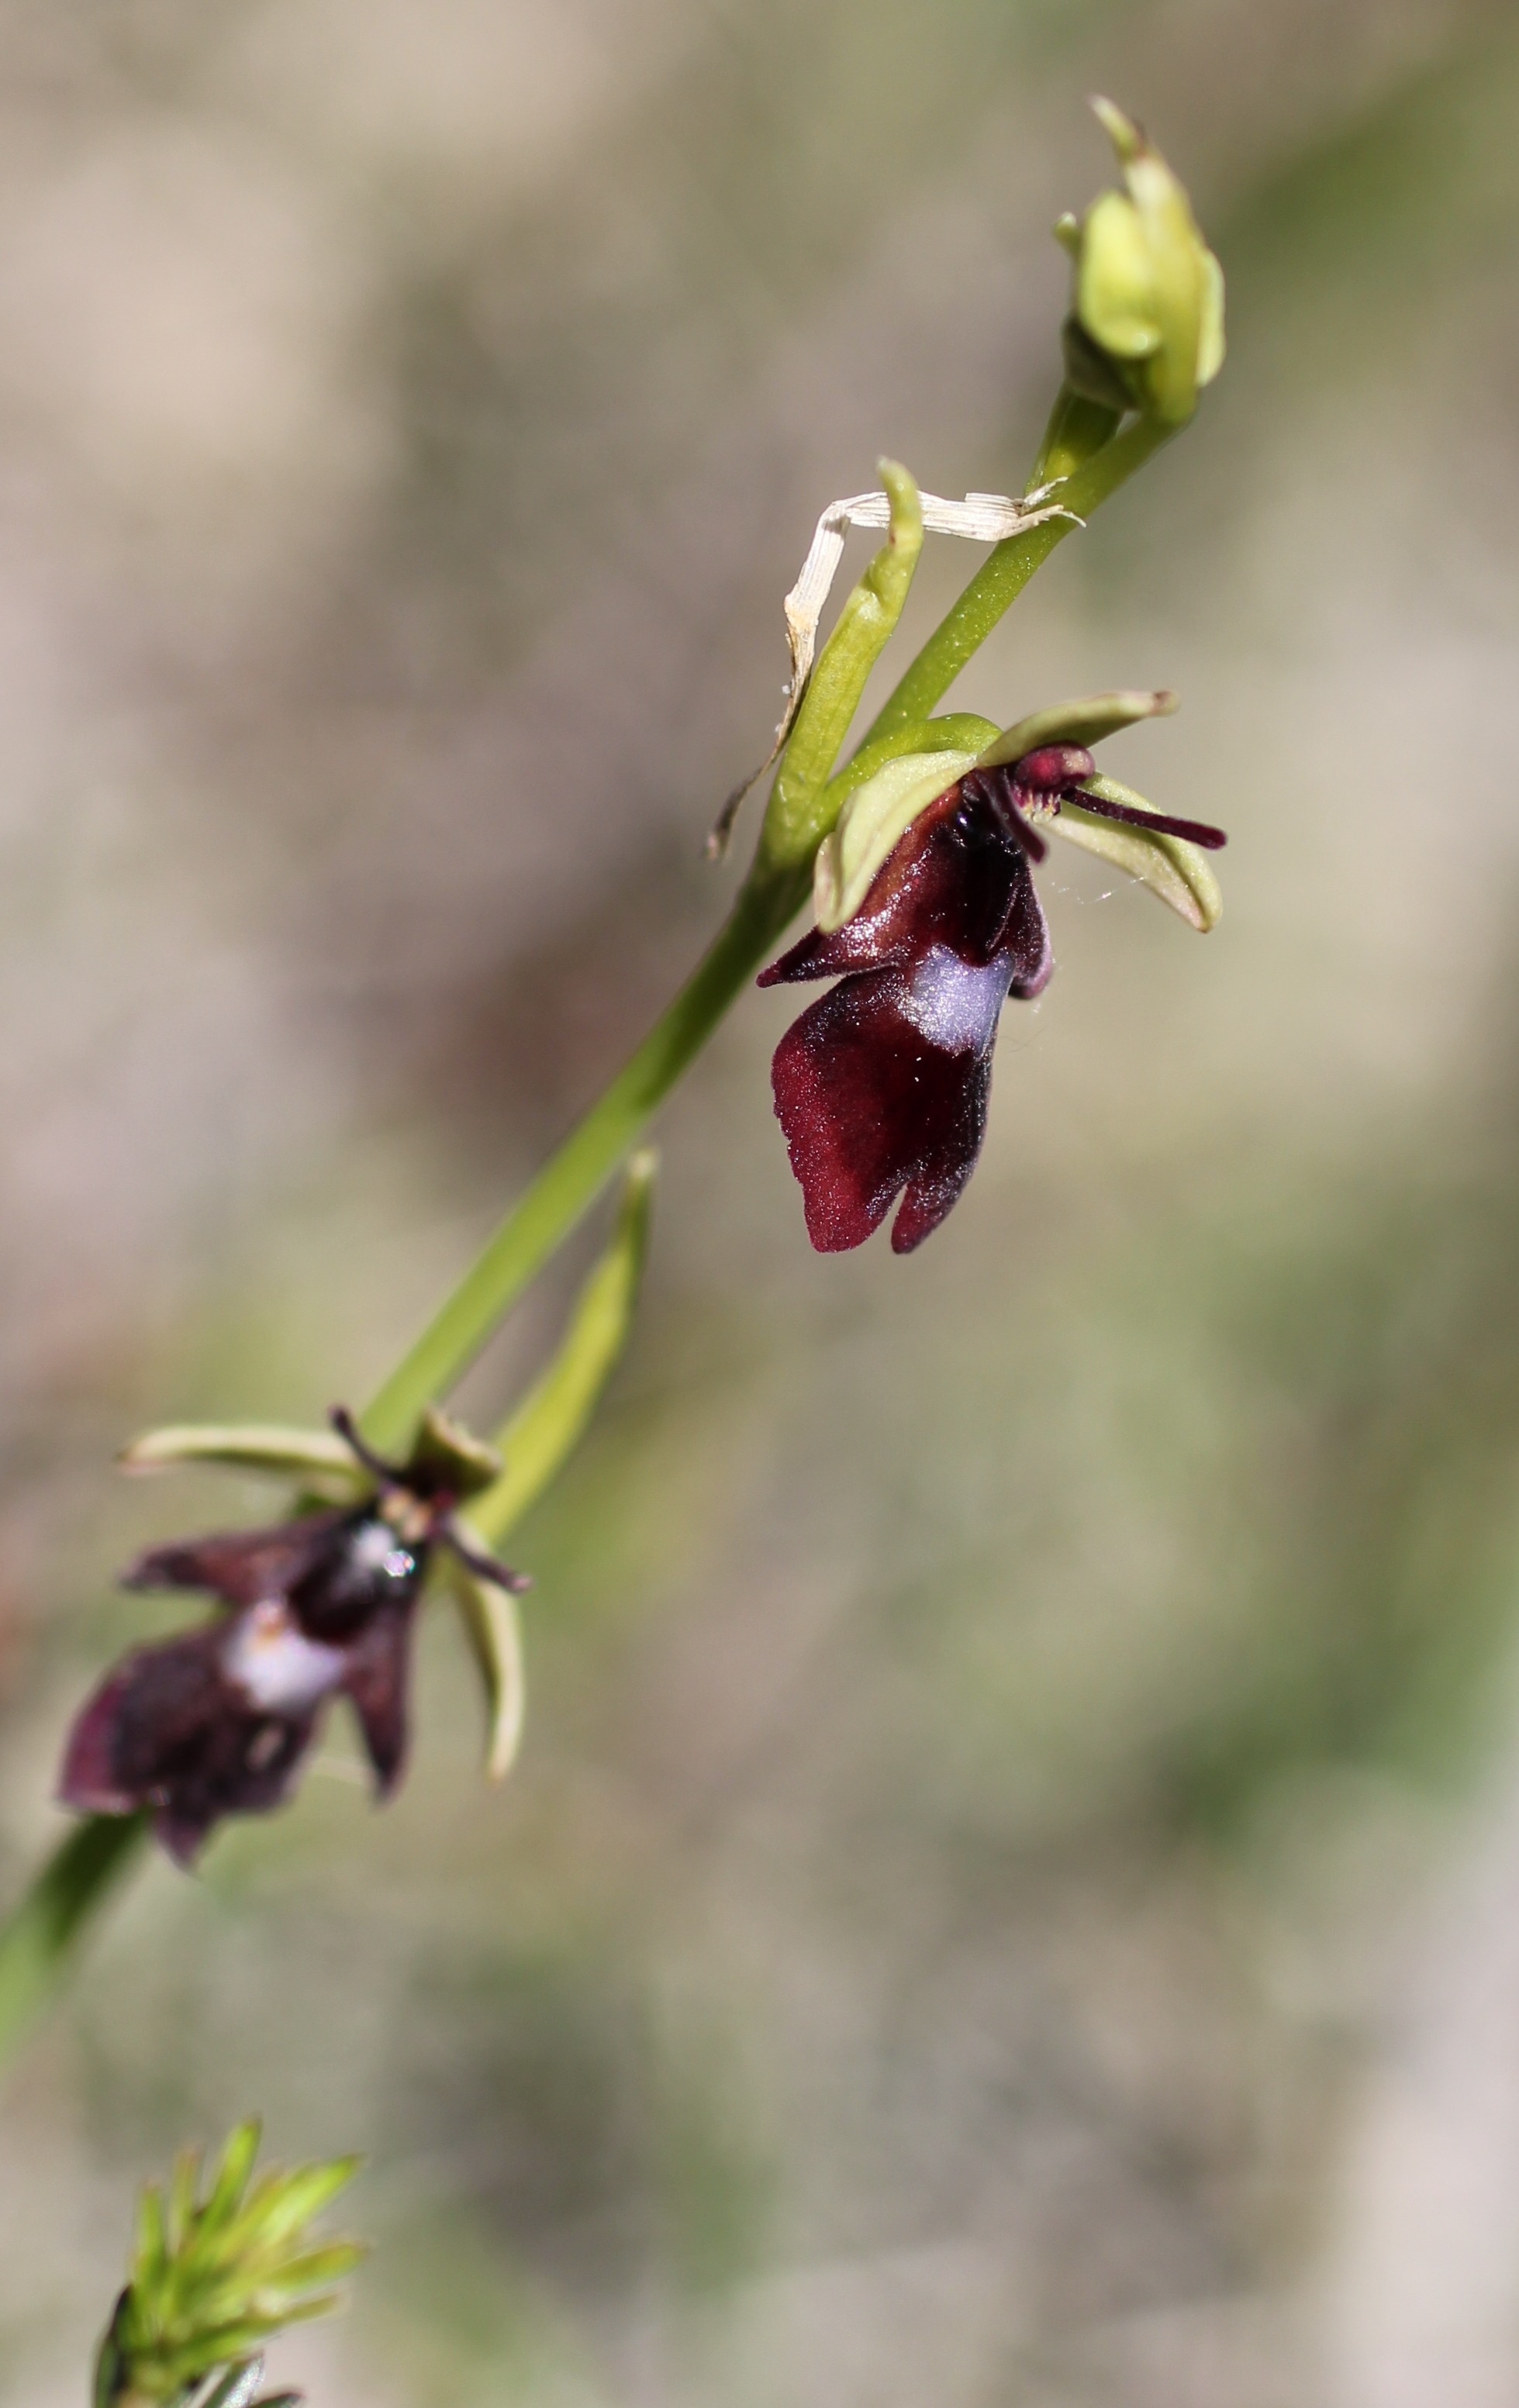
branch, blossom, plant, flower, bloom, produce, botany, flora, wild flower, orchid, wildflower, close up, ophrys, bud, nectar, macro photography, flowering plant, plant stem, land plant, membrane winged insect, fly orchid